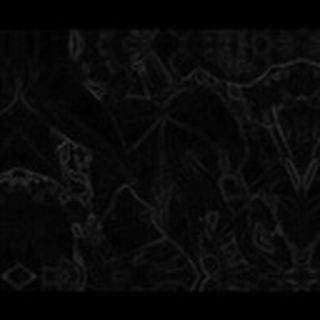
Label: cotton_bacterial_blight